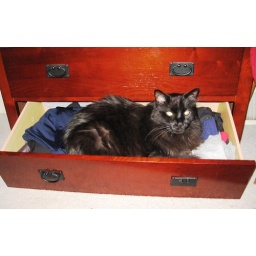
kitty in a box